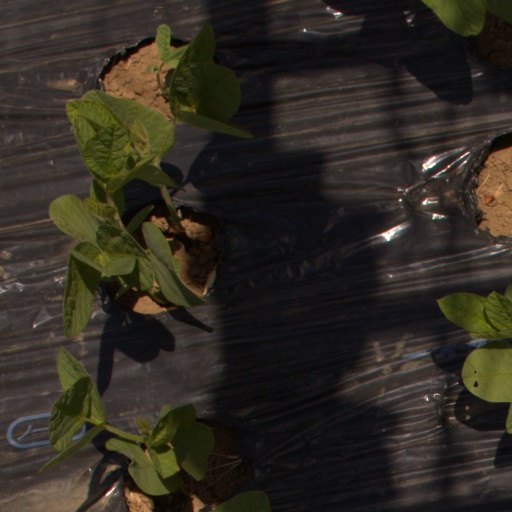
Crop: Jerusalem artichoke